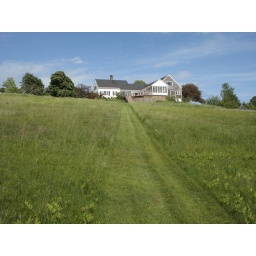
Back of house from near the river